Saint Petersburg

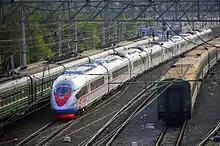
The Sapsan high-speed train runs between Saint Petersburg and Moscow.

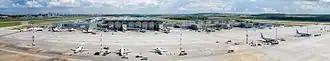
Pulkovo International Airport

Among the city's more than fifty theatres is the Mariinsky Theatre (formerly known as the Kirov Theatre), home to the Mariinsky Ballet company and opera. Leading ballet dancers, such as Vaslav Nijinsky, Anna Pavlova, Rudolf Nureyev, Mikhail Baryshnikov, Galina Ulanova and Natalia Makarova, were principal stars of the Mariinsky ballet.